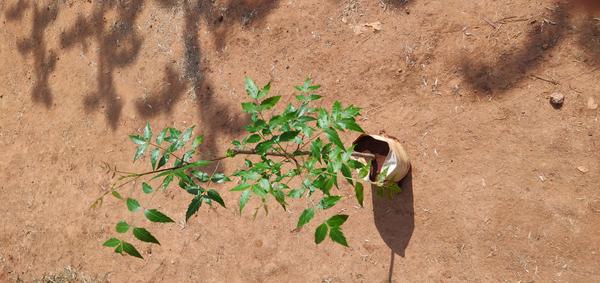
Plant: Neem